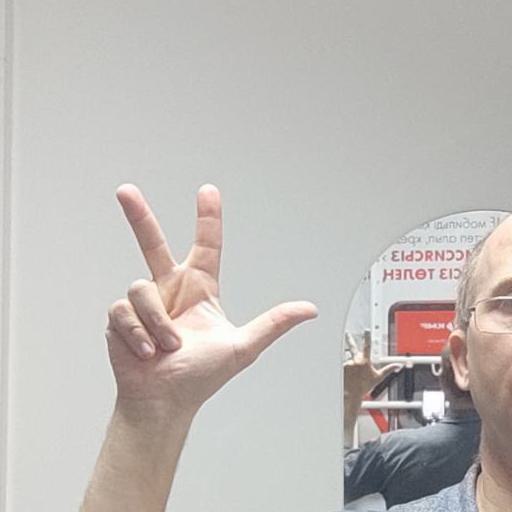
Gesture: three2